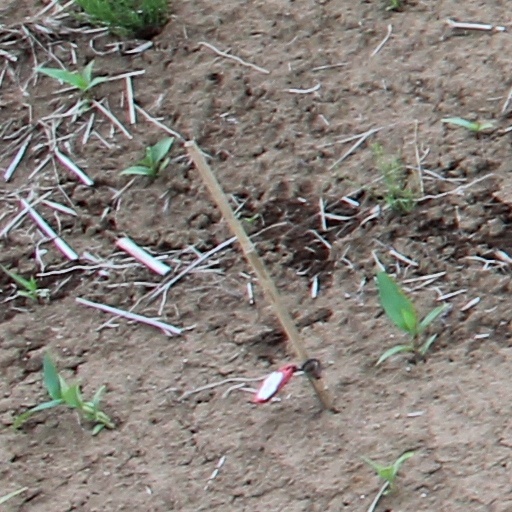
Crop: wheat